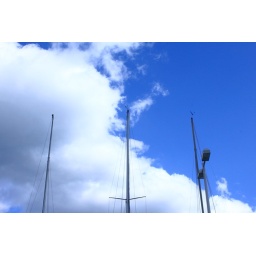
I thought these three white line of yacht's mast make a good contrast in the blue sky.